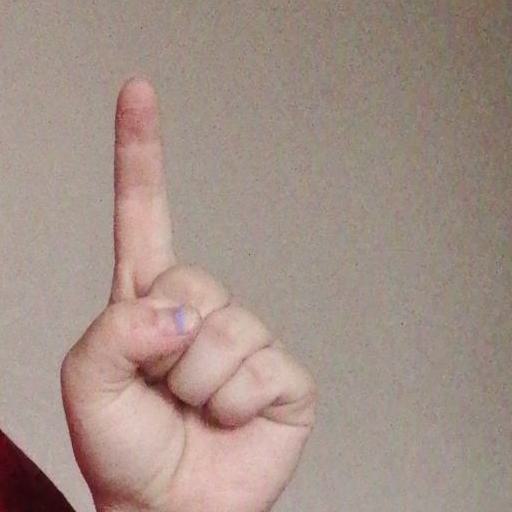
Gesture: one